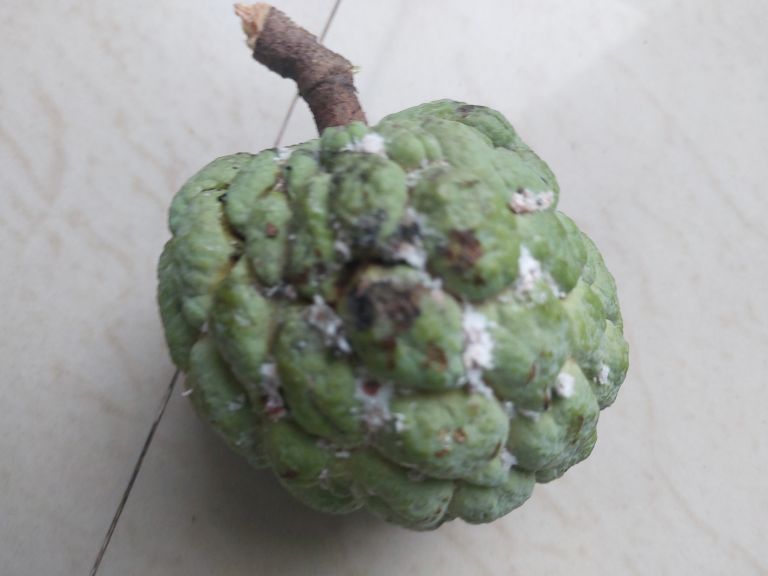
Disease label: Leaf spot on fruit